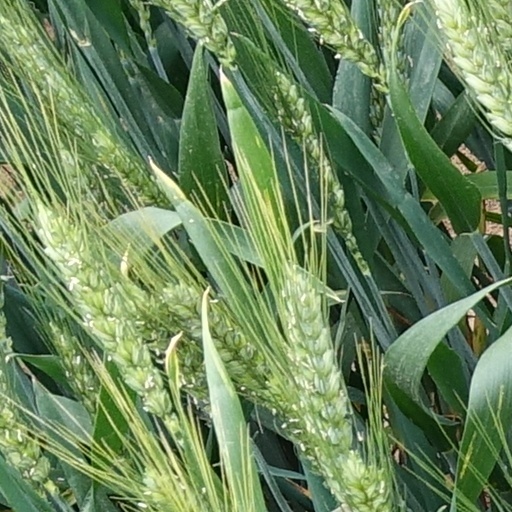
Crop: wheat